Olena Zelenska

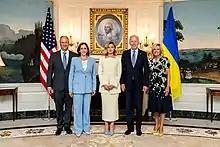
Olena Zelenska, the US President Joe Biden and the US First Lady Jill Biden, the US Vice President Kamala Harris and the US Second Gentleman Doug Emhoff

The social activities of the First Lady of Ukraine before the war had three main directions: the health of future generations, equal opportunities and cultural diplomacy.